Brown bullhead

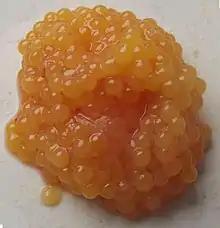
Brown bullhead roe

Brown bullheads typically live between six and eight years, but have been recorded as old as fifteen in captivity. The species spawns between April and June. For the duration of each breeding season, females will be monogamous. There are no consistent behaviors of mate attraction. The females lay eggs in dark locations such as under rocks and inside logs, where they are externally fertilized by the male. The fish face opposite one another during the fertilization process. Nests are primarily created by females, but the eggs are protected by both sexes. An egg cluster in a nest may contain between 50 and 10,000 eggs. The eggs usually take six days to hatch, but may take up to 13 days. Both parents generally care for their offspring for an additional five days after the eggs hatch. The young are kept in a school by a parent for up to one month. They will remain in schools as juveniles.